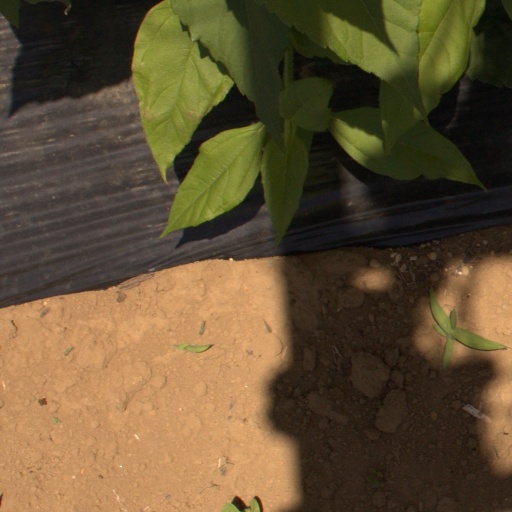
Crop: Jerusalem artichoke